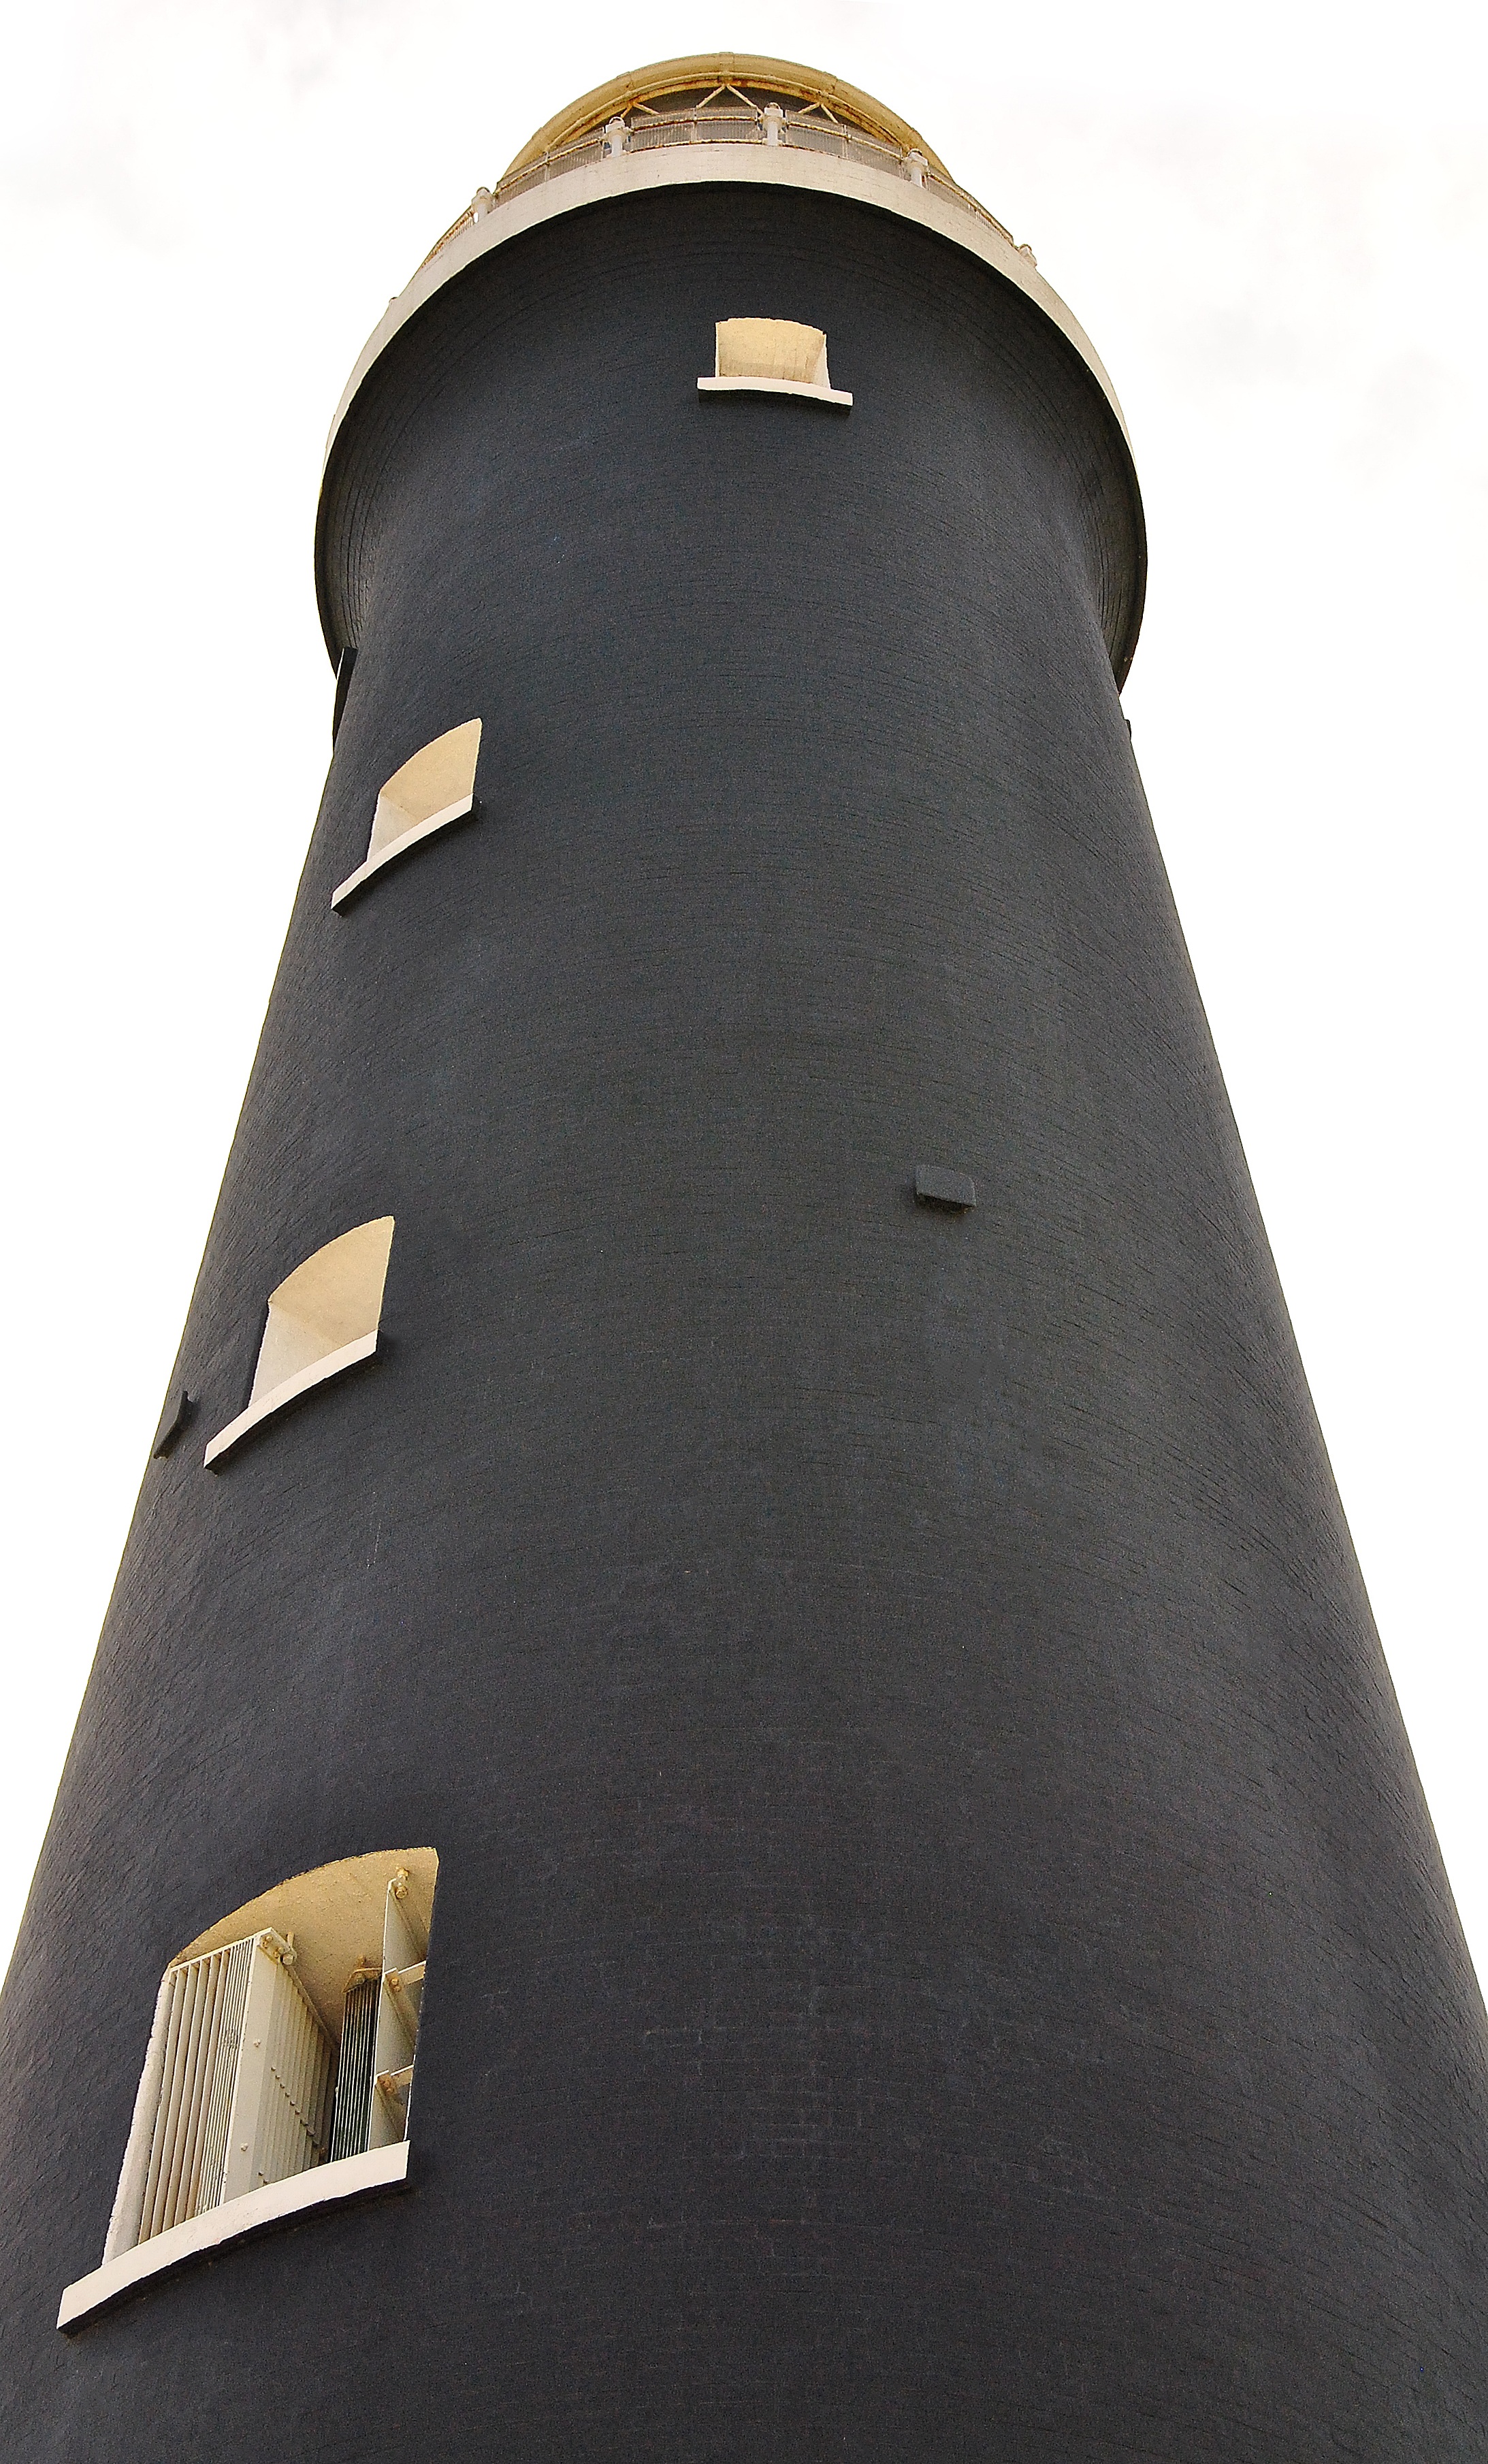
sea, coast, shoe, light, lighthouse, architecture, leather, building, travel, tower, landmark, signal, nautical, footwear, marine, navigation, kent, man made object, outdoor shoe